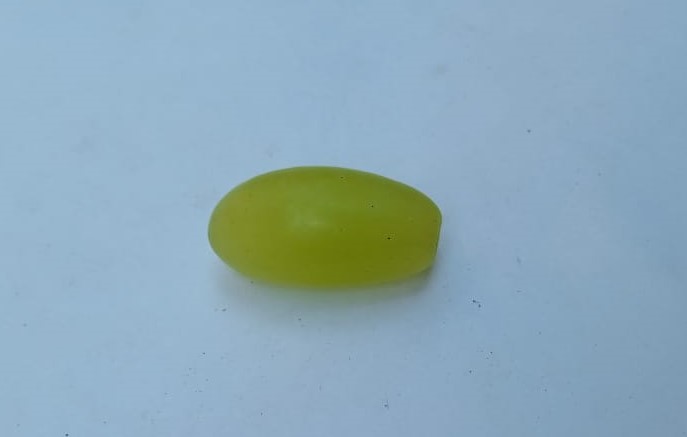
Fruit: grape
Condition: fresh